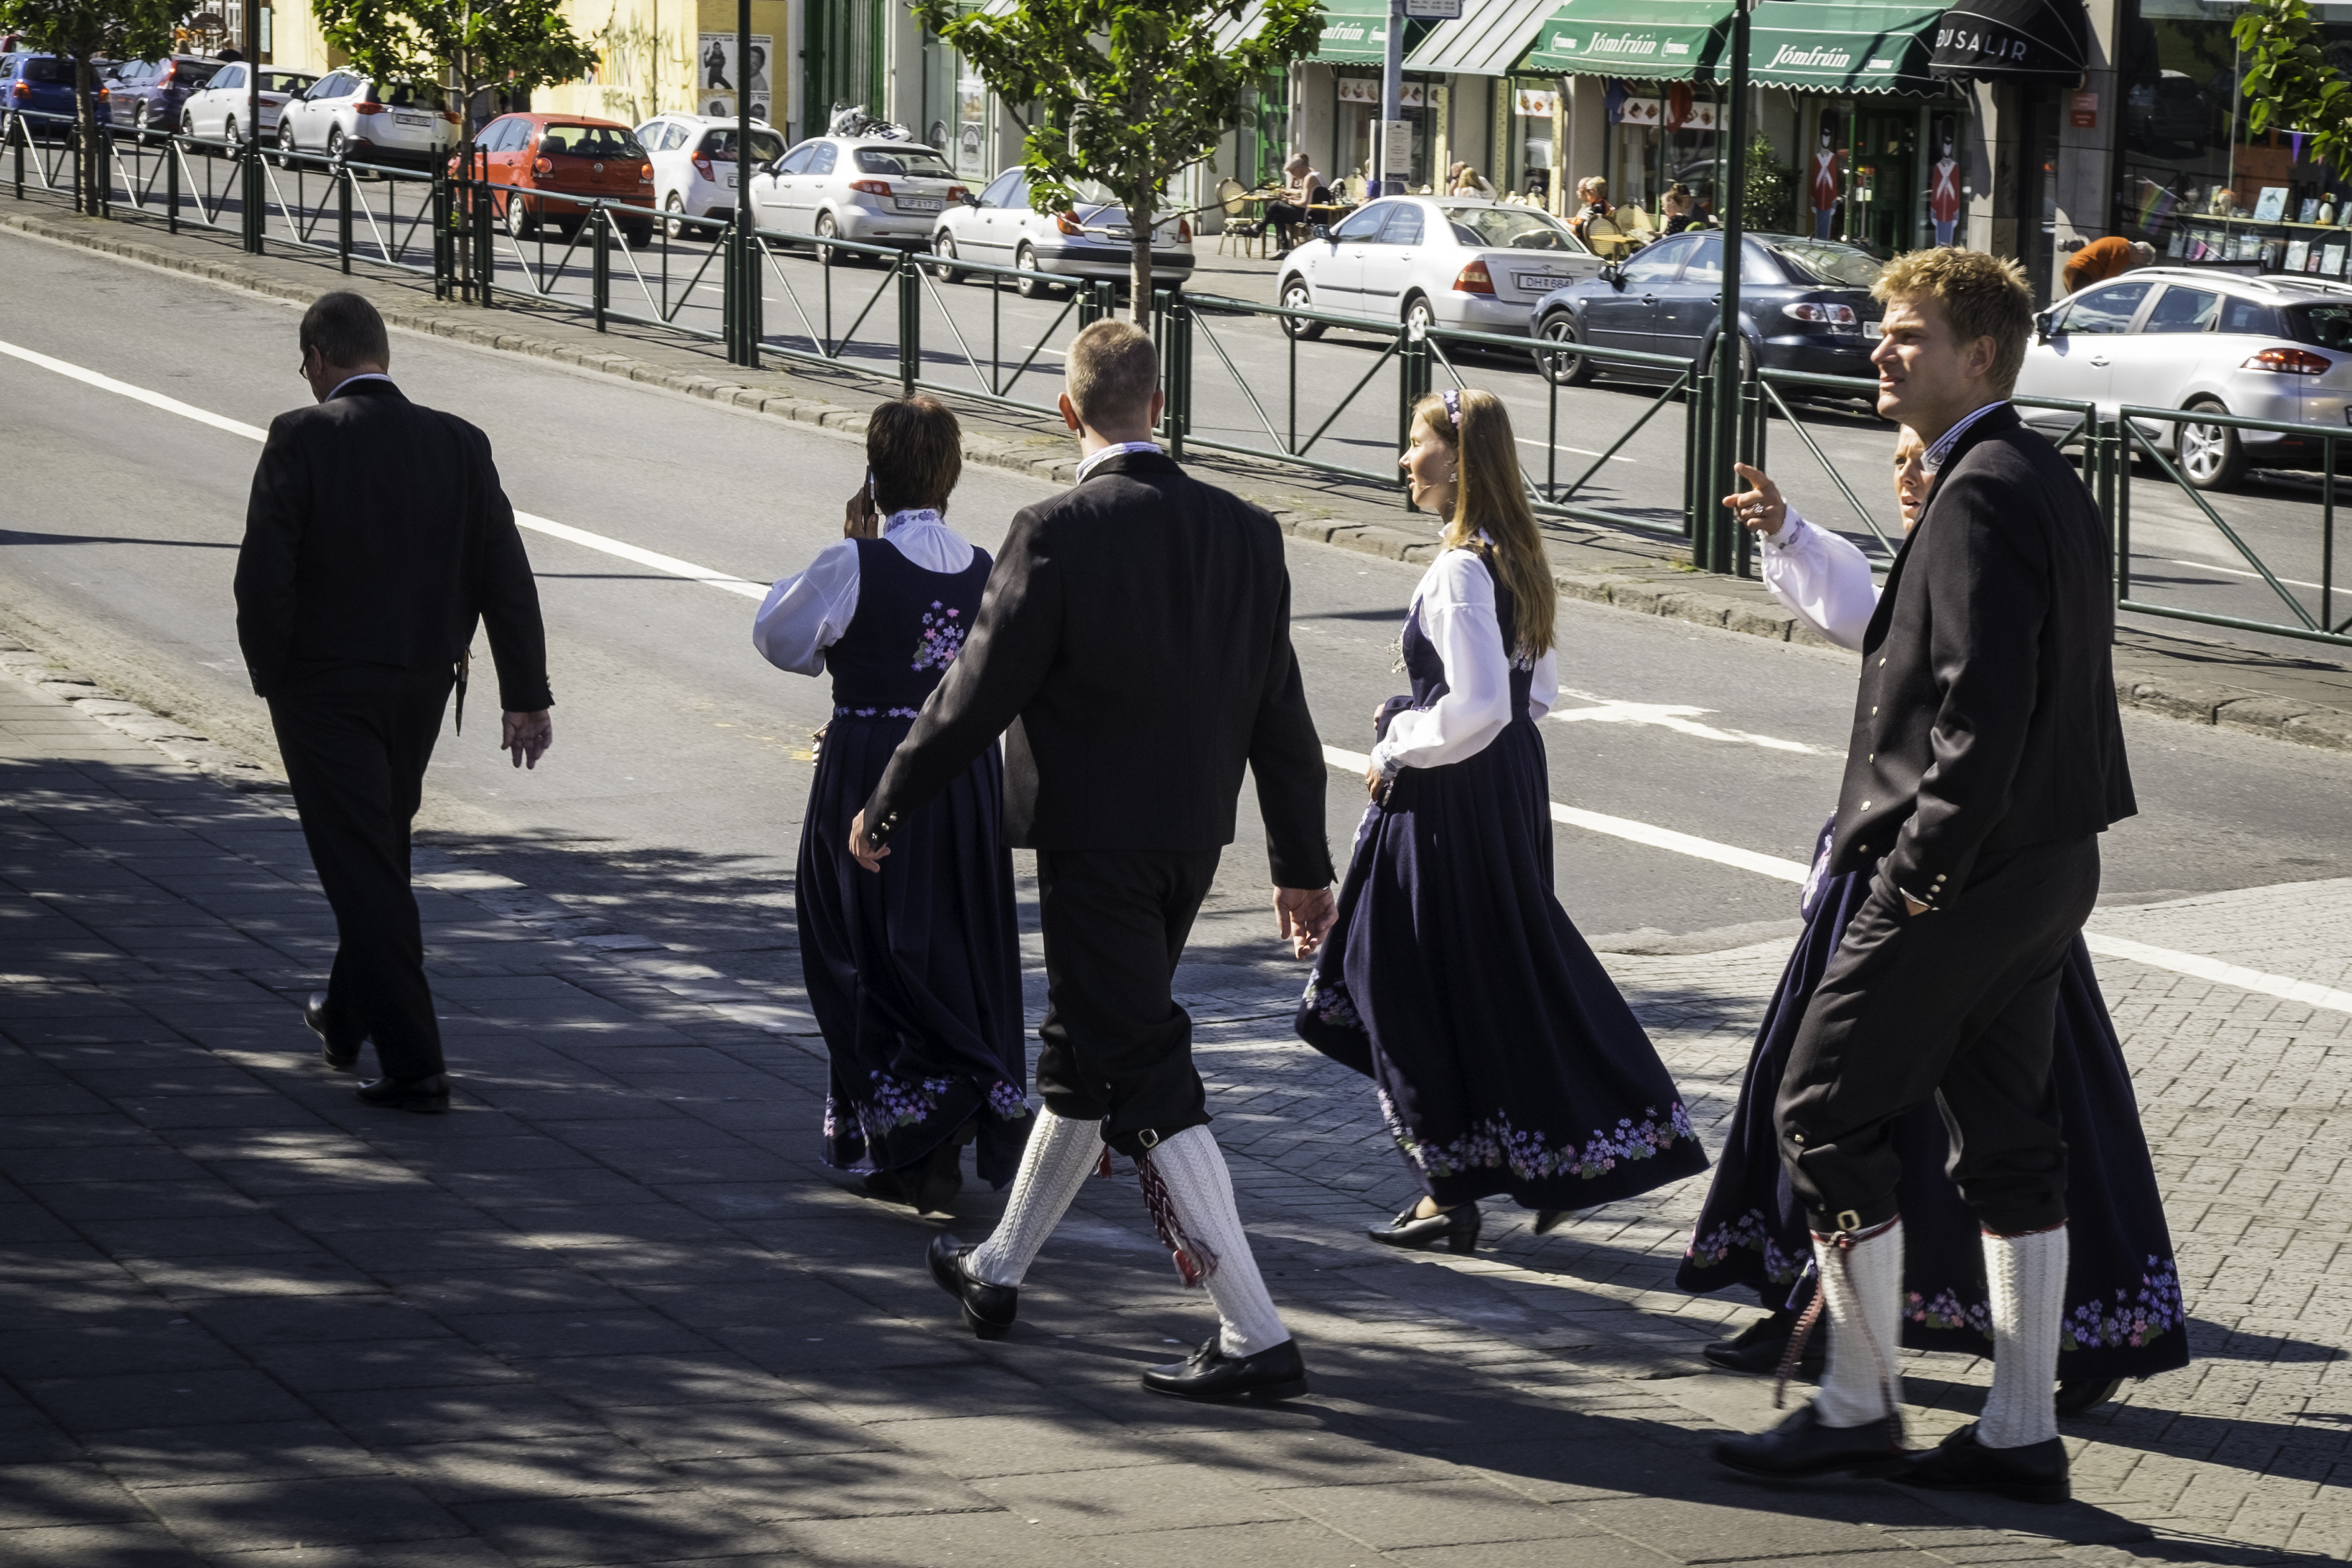
pedestrian, road, street, urban, crowd, travel, fujifilm, iceland, is, sports, infrastructure, fuji, tradition, fujixt1, fujix